Bulgarian Air Force

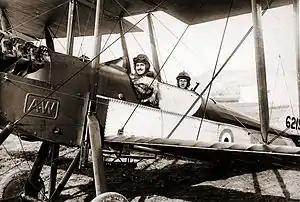
Bulgarian airmen in captured British Armstrong Whitworth FK.3

On 30 September 1916 a French Farman F.40 bomber of Escadrille 384 was tasked with attacking the Bulgarian capital, Sofia. Two Bulgarian Fokker E.IIIs were positioned south of Sofia to intercept the intruder, while a flight of three armed Albatros C.III two-seat trainers covered the center of the city as backup. The bomber successfully dropped its bombs over Sofia while escaping anti-aircraft fire but, while departing, was attacked by the Bulgarian Fokkers, one piloted by Marko Parvanov, which brought the Farman down with a dead engine.